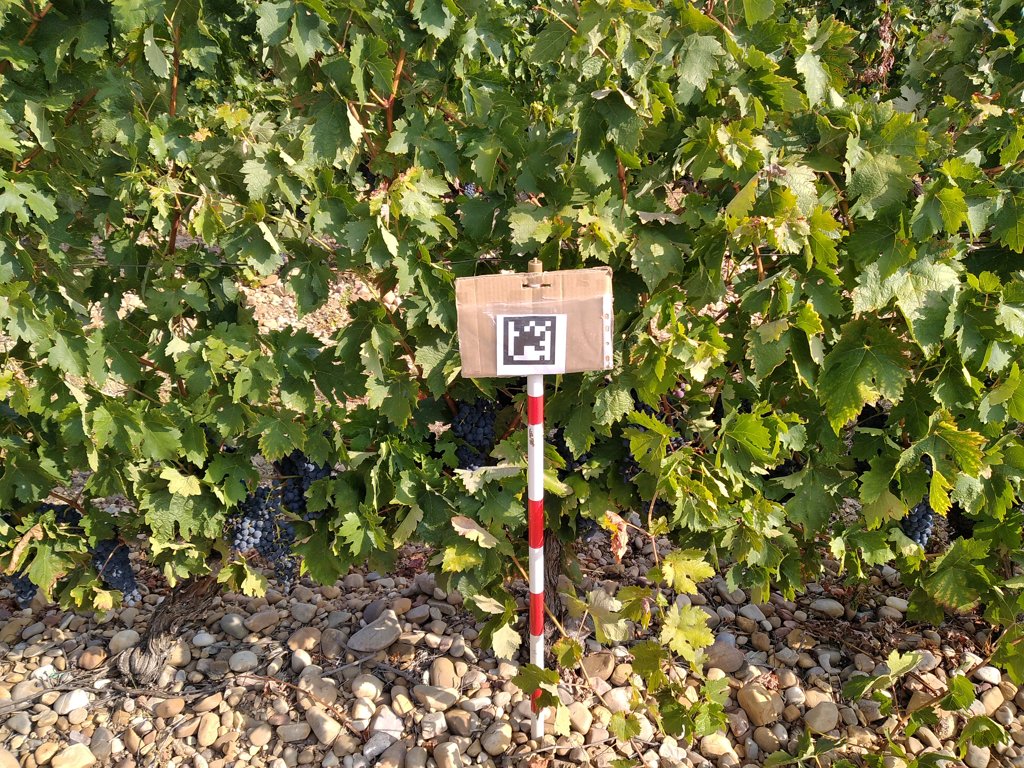
Berries visible: 335
Grape clusters: 6